Micro Machines 2: Turbo Tournament

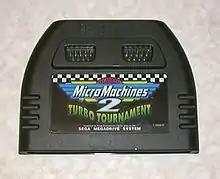
The J-Cart was created to enable four players without an adaptor.

Andrew Graham, programmer of the original game, had returned to university after its completion, and David Darling, co-founder of Codemasters, decided that they could not wait for him to finish his degree. Codemasters approached Peter Williamson of Supersonic Software and had him produce the sequel. Williamson had just completed "Cosmic Spacehead" and wanted to do something new. It was intended for the sequel to reproduce the feeling of the original and add as many new features as possible. The original was used for reference, and the code and graphics were produced from the beginning. Williamson explained that it was hoped that they could capture and go beyond that the original game offered, and the game's success was anticipated. Darling wanted it to be more than a mere continuation of the first.